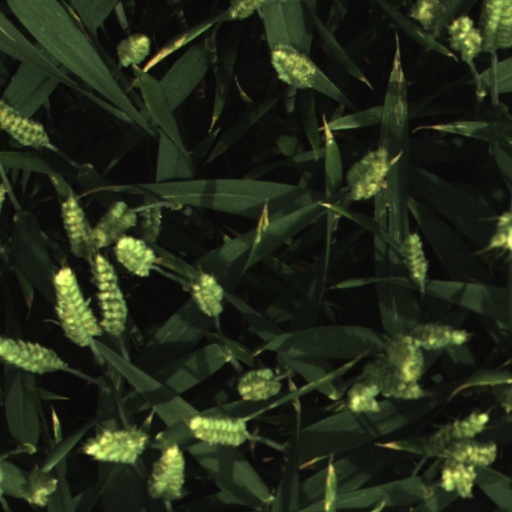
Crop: wheat